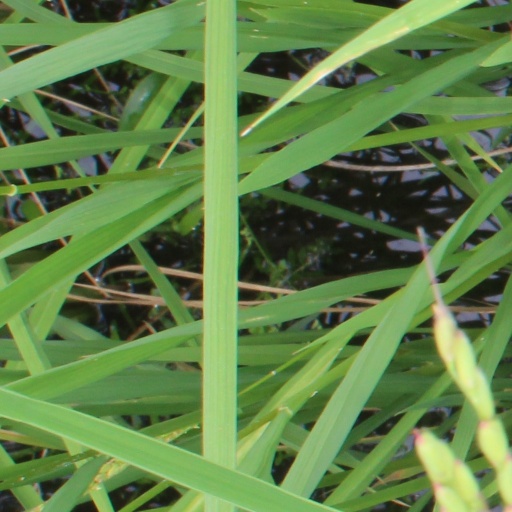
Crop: rice